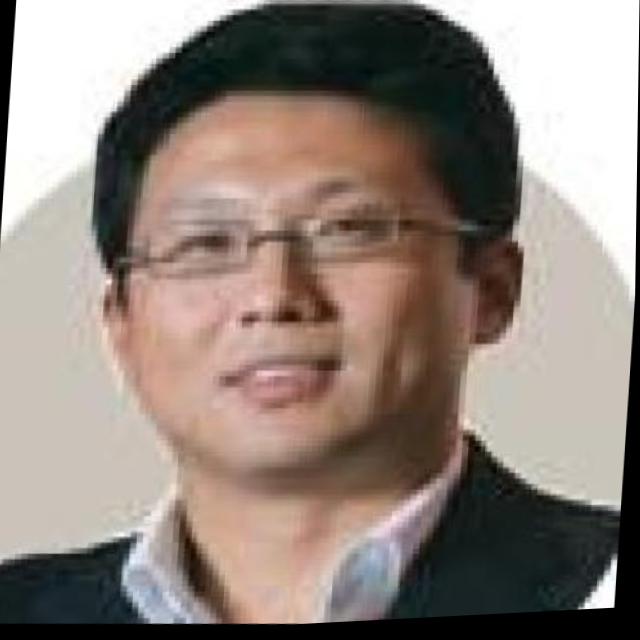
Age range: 45-64